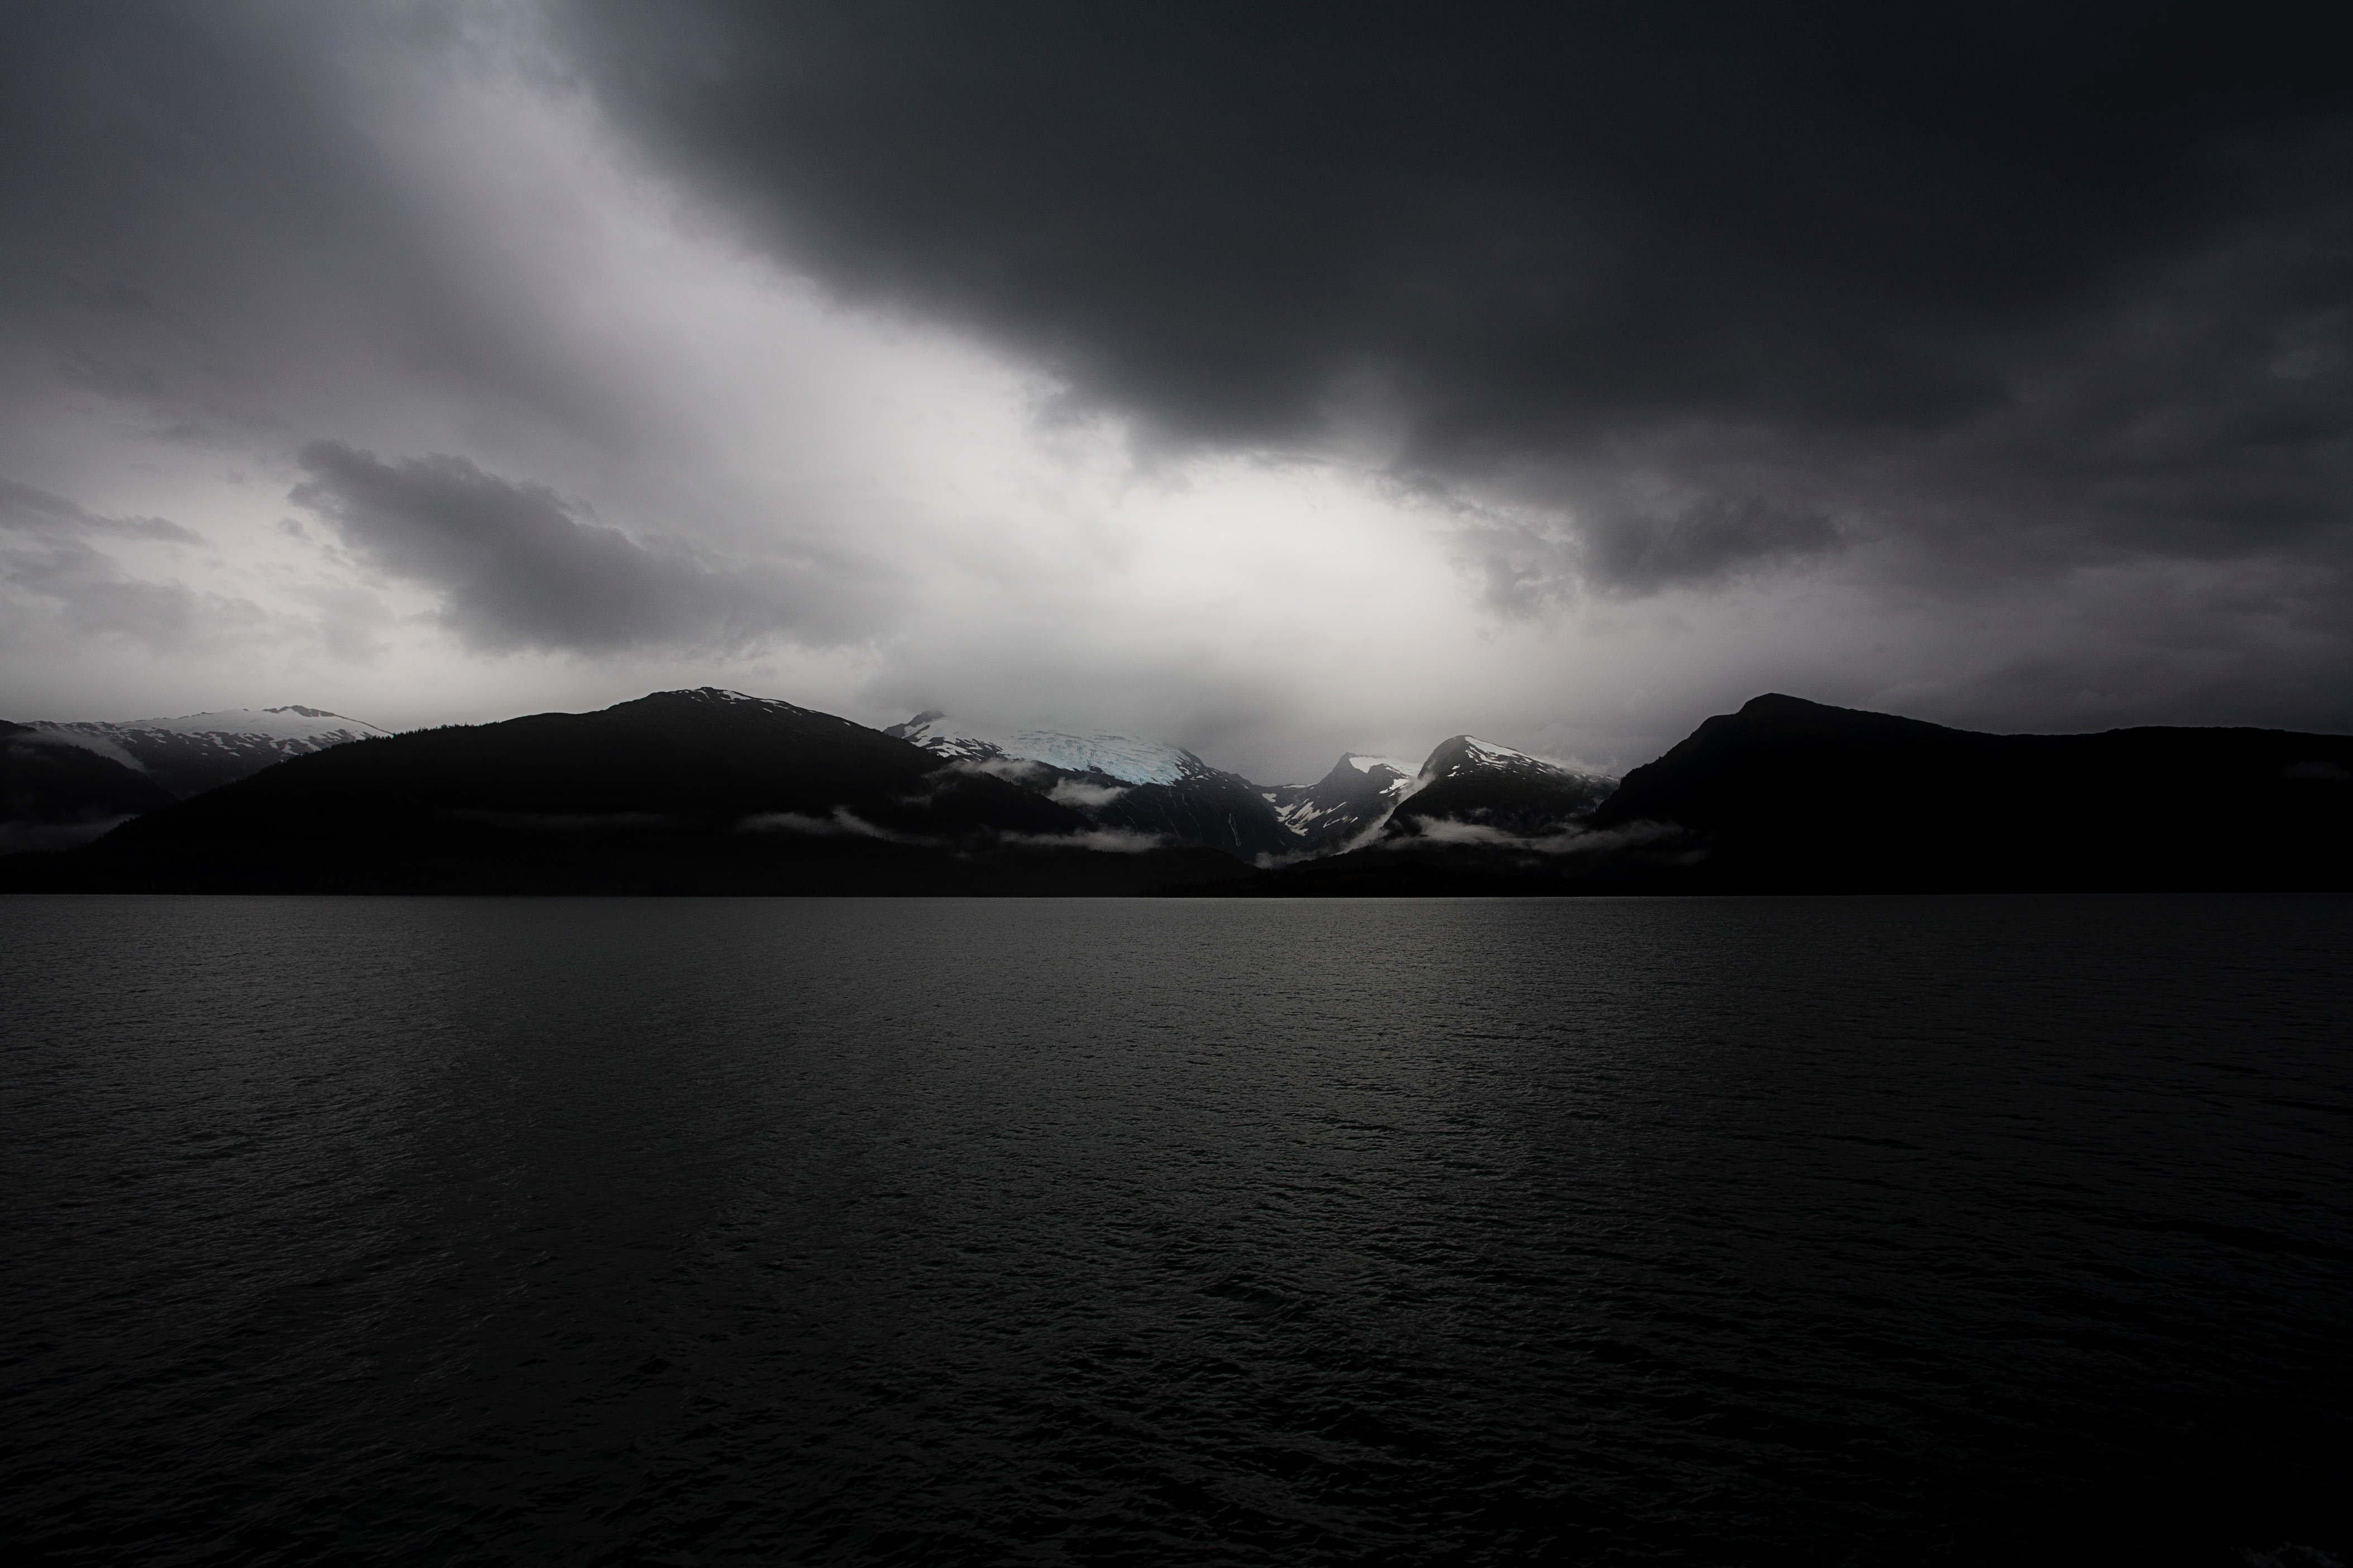
sea, coast, horizon, mountain, cloud, black and white, sky, morning, lake, dawn, atmosphere, dark, dusk, evening, reflection, weather, darkness, monochrome, moonlight, loch, meteorological phenomenon, monochrome photography, atmospheric phenomenon